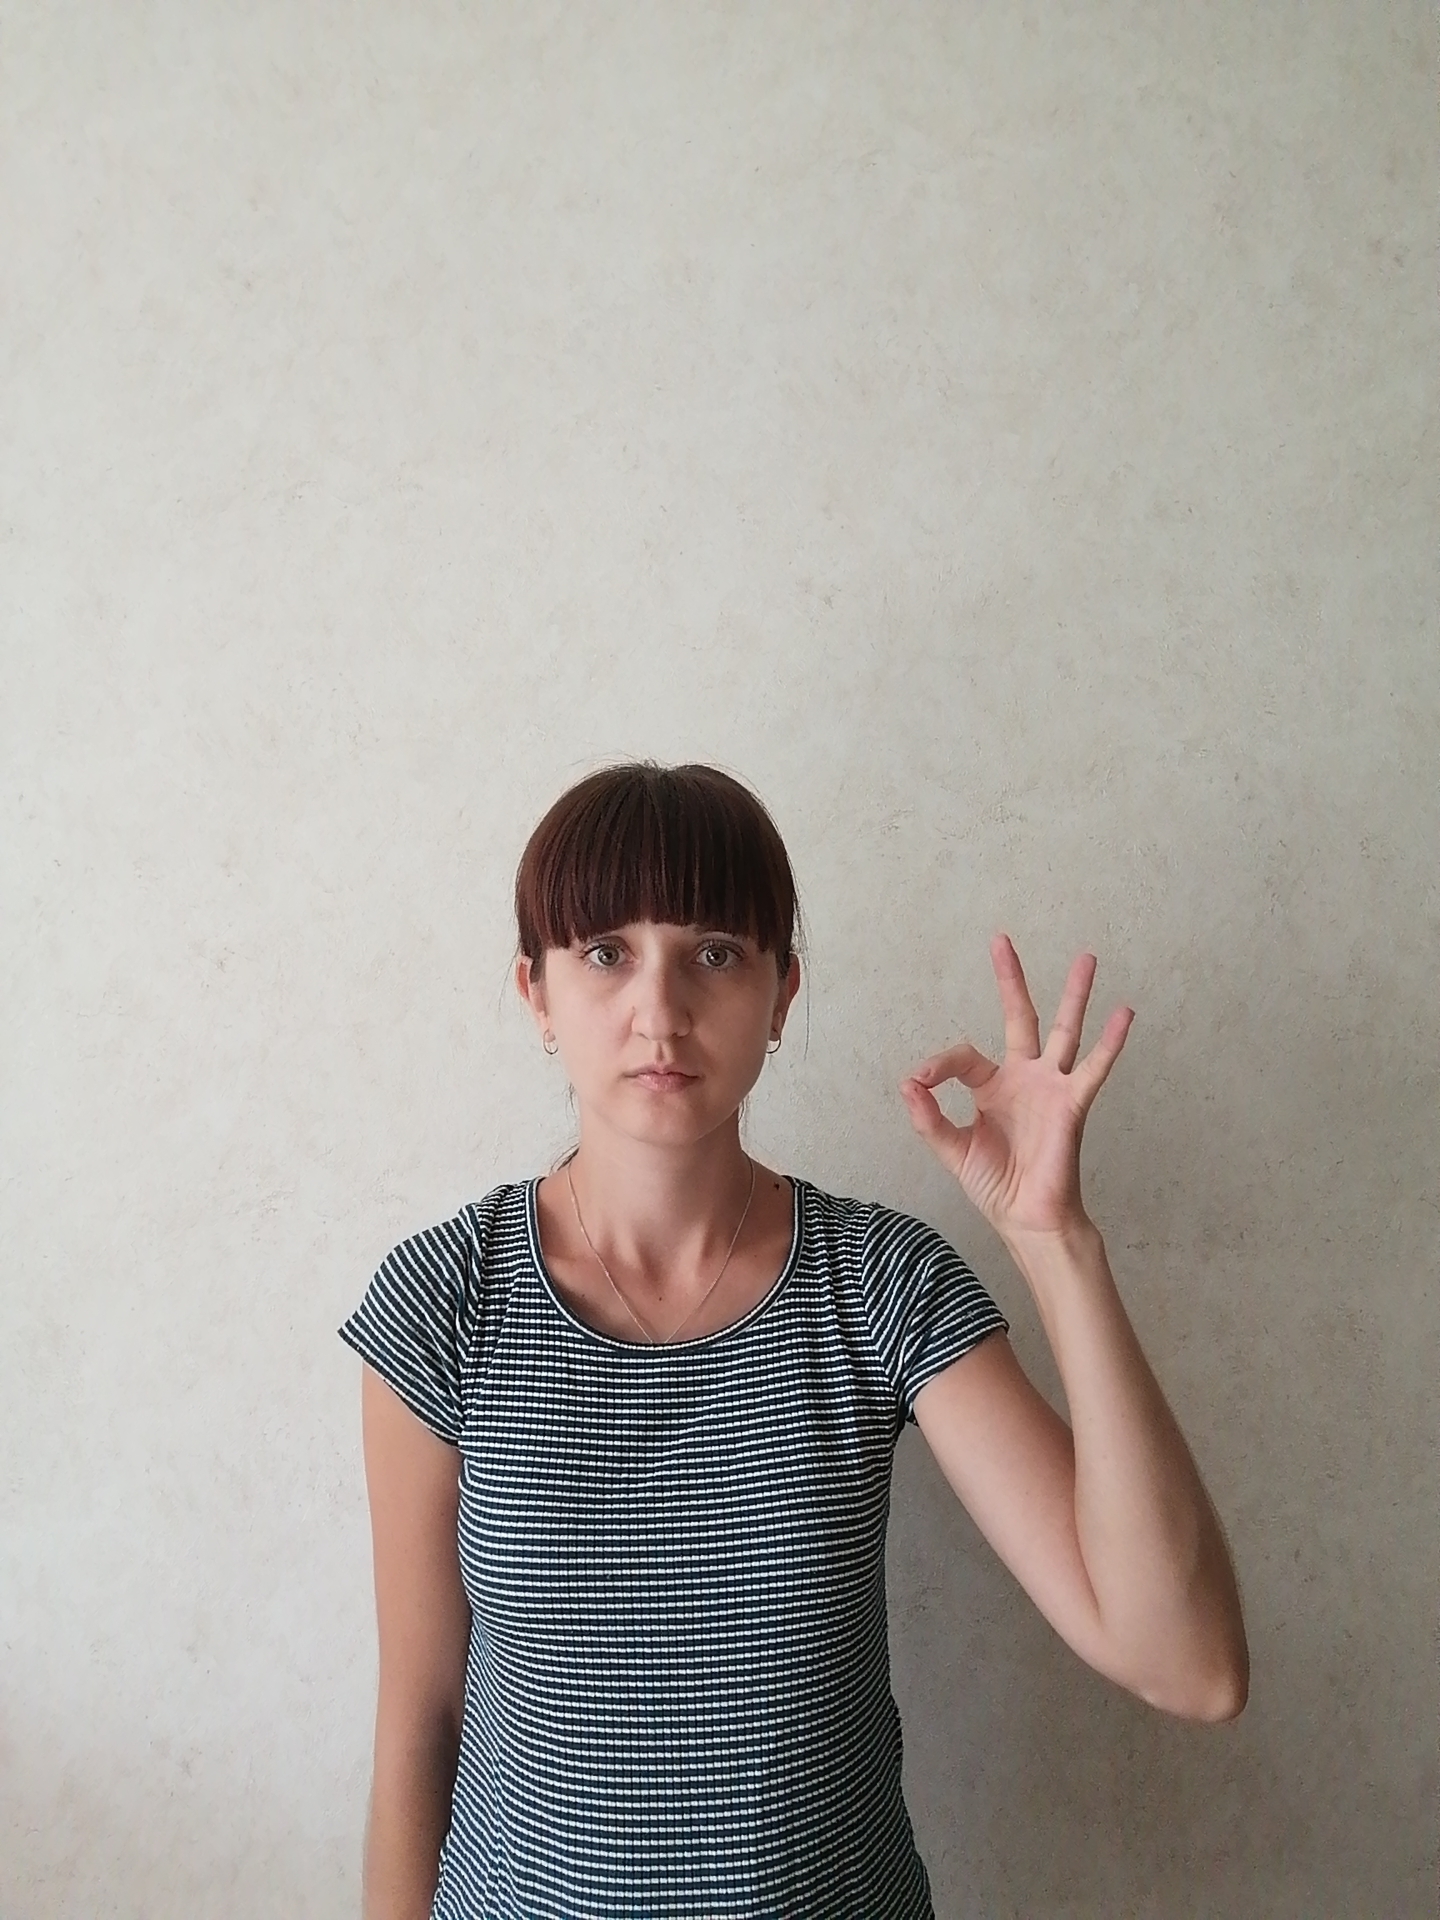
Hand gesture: ok